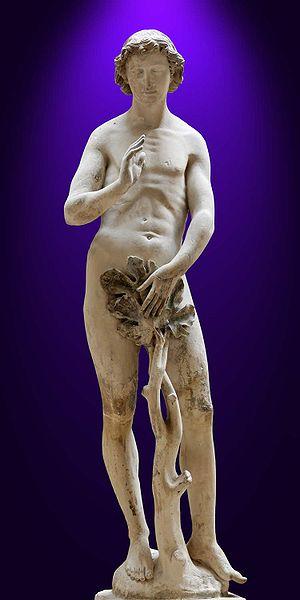
Adam. Pierre, Paris, vers 1260. Provient du décor intérieur du bas sud du transept de Notre-Dame de Paris. Avec une statue d'Ève en pendant, il encadrait un Christ du Jugement dernier.
L’art gothique ou art français est une période artistique s'étendant sur environ quatre cents ans, qui s'est développée à partir de la seconde partie du Moyen Âge en France puis en Europe occidentale.